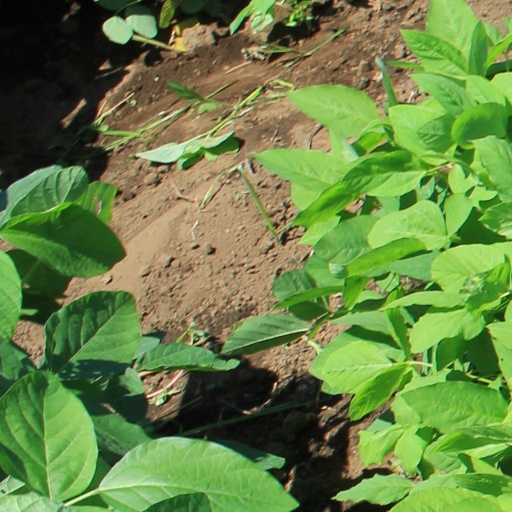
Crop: soybean